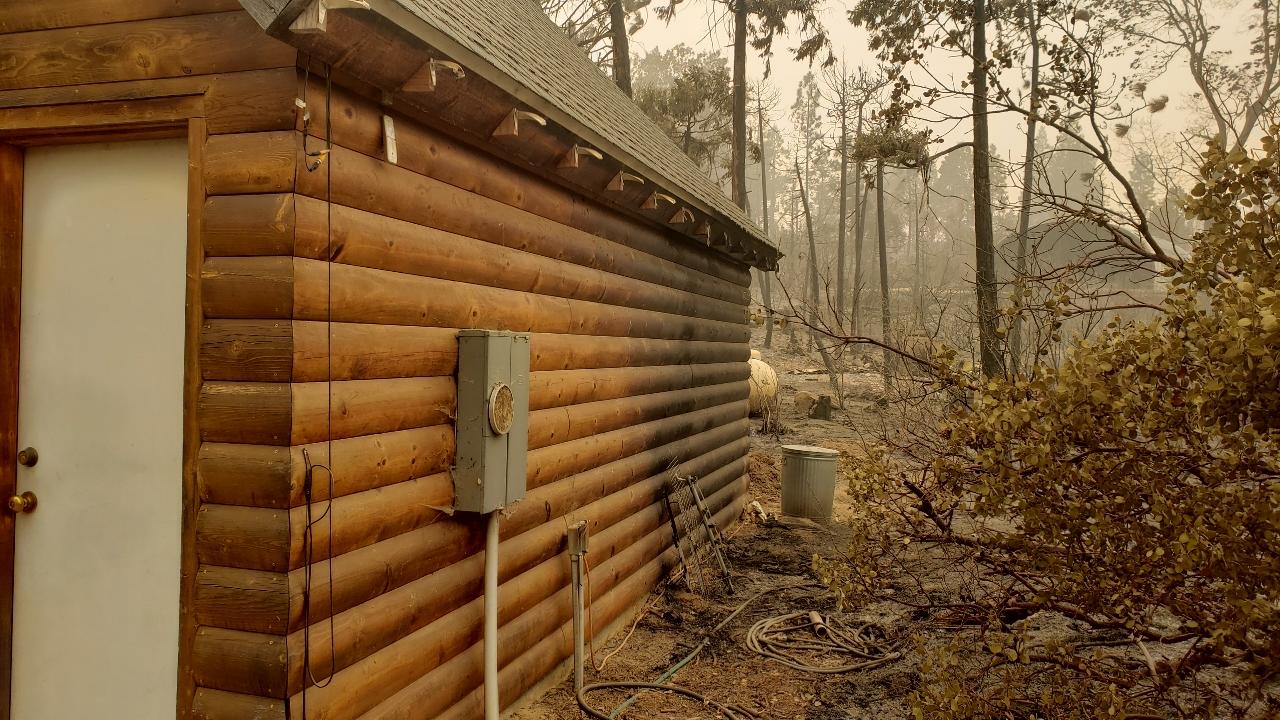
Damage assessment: affected